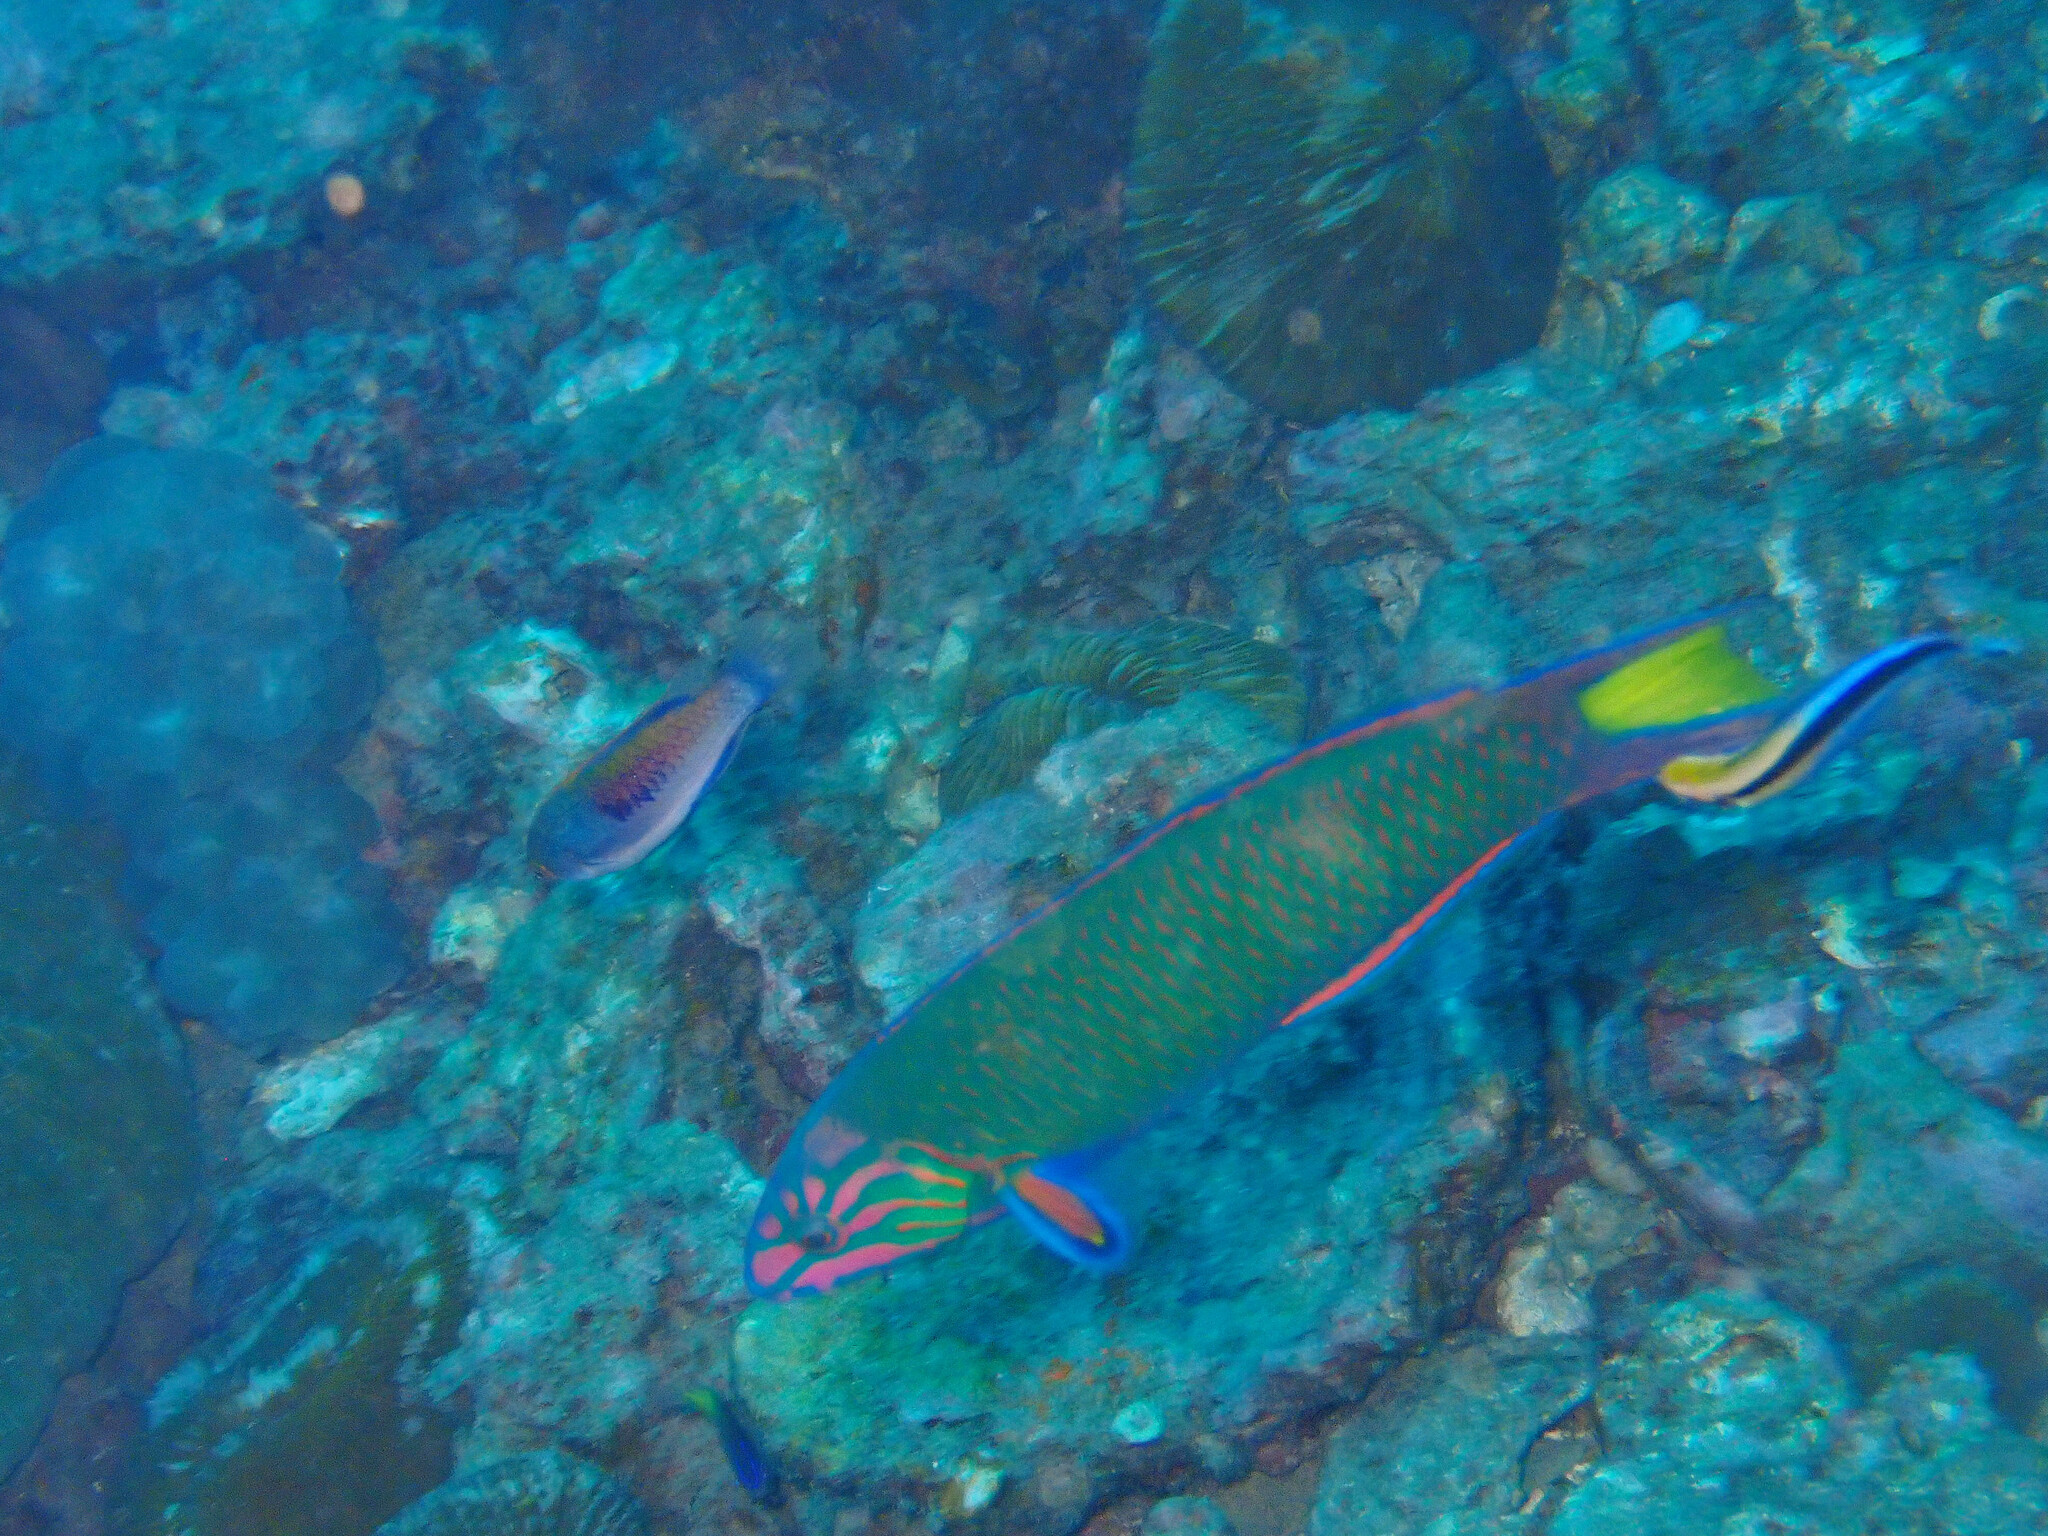
Thalassoma lunare (Moon Wrasse)